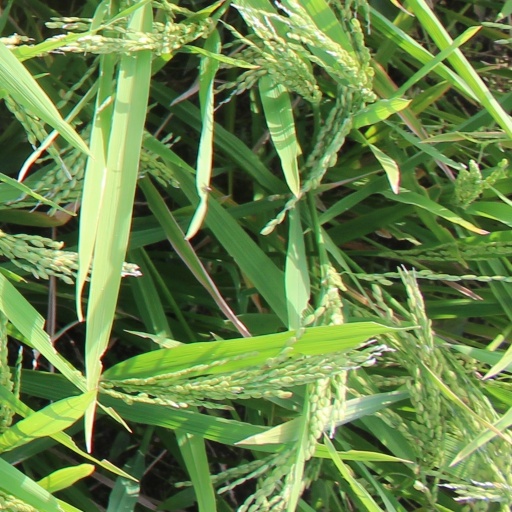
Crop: rice